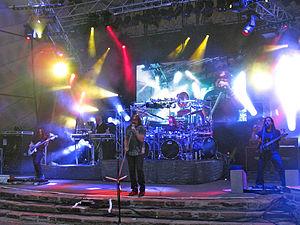
Dream Theater est un groupe de metal progressif américain, originaire de Long Island dans l'état de New York. Le groupe est actuellement composé de John Petrucci, John Myung, Jordan Rudess, Mike Mangini et James LaBrie.
La discographie de Dream Theater, groupe de metal progressif américain, comprend l'ensemble des disques publiés au cours de leur carrière. Cette discographie est composée de dix-huit albums, sept films et dix-huit singles. Le groupe est actuellement composé de James LaBrie au chant, de John Petrucci à la guitare, de John Myung à la basse, de Jordan Rudess au clavier et de Mike Mangini à la batterie.